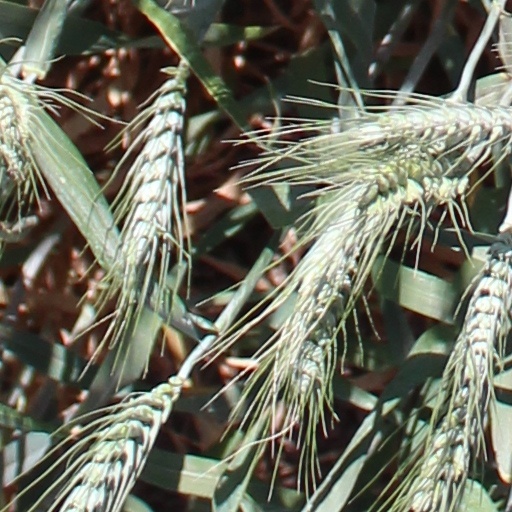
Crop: wheat